State Cinema

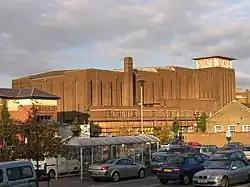
State Cinema in November 2007

The State Cinema is a Grade II* Listed building in Grays, Essex. Designed by F. G. M. Chancellor under Matcham & Co., it opened in 1938 as one of the most modern cinemas of its type at the time with seating for 2200 people. As a cinema, it closed in 1988 but has held numerous events and been used for various purposes since. Historic England describe the cinema as being "one of the best preserved of the super cinemas of the late 1930s."